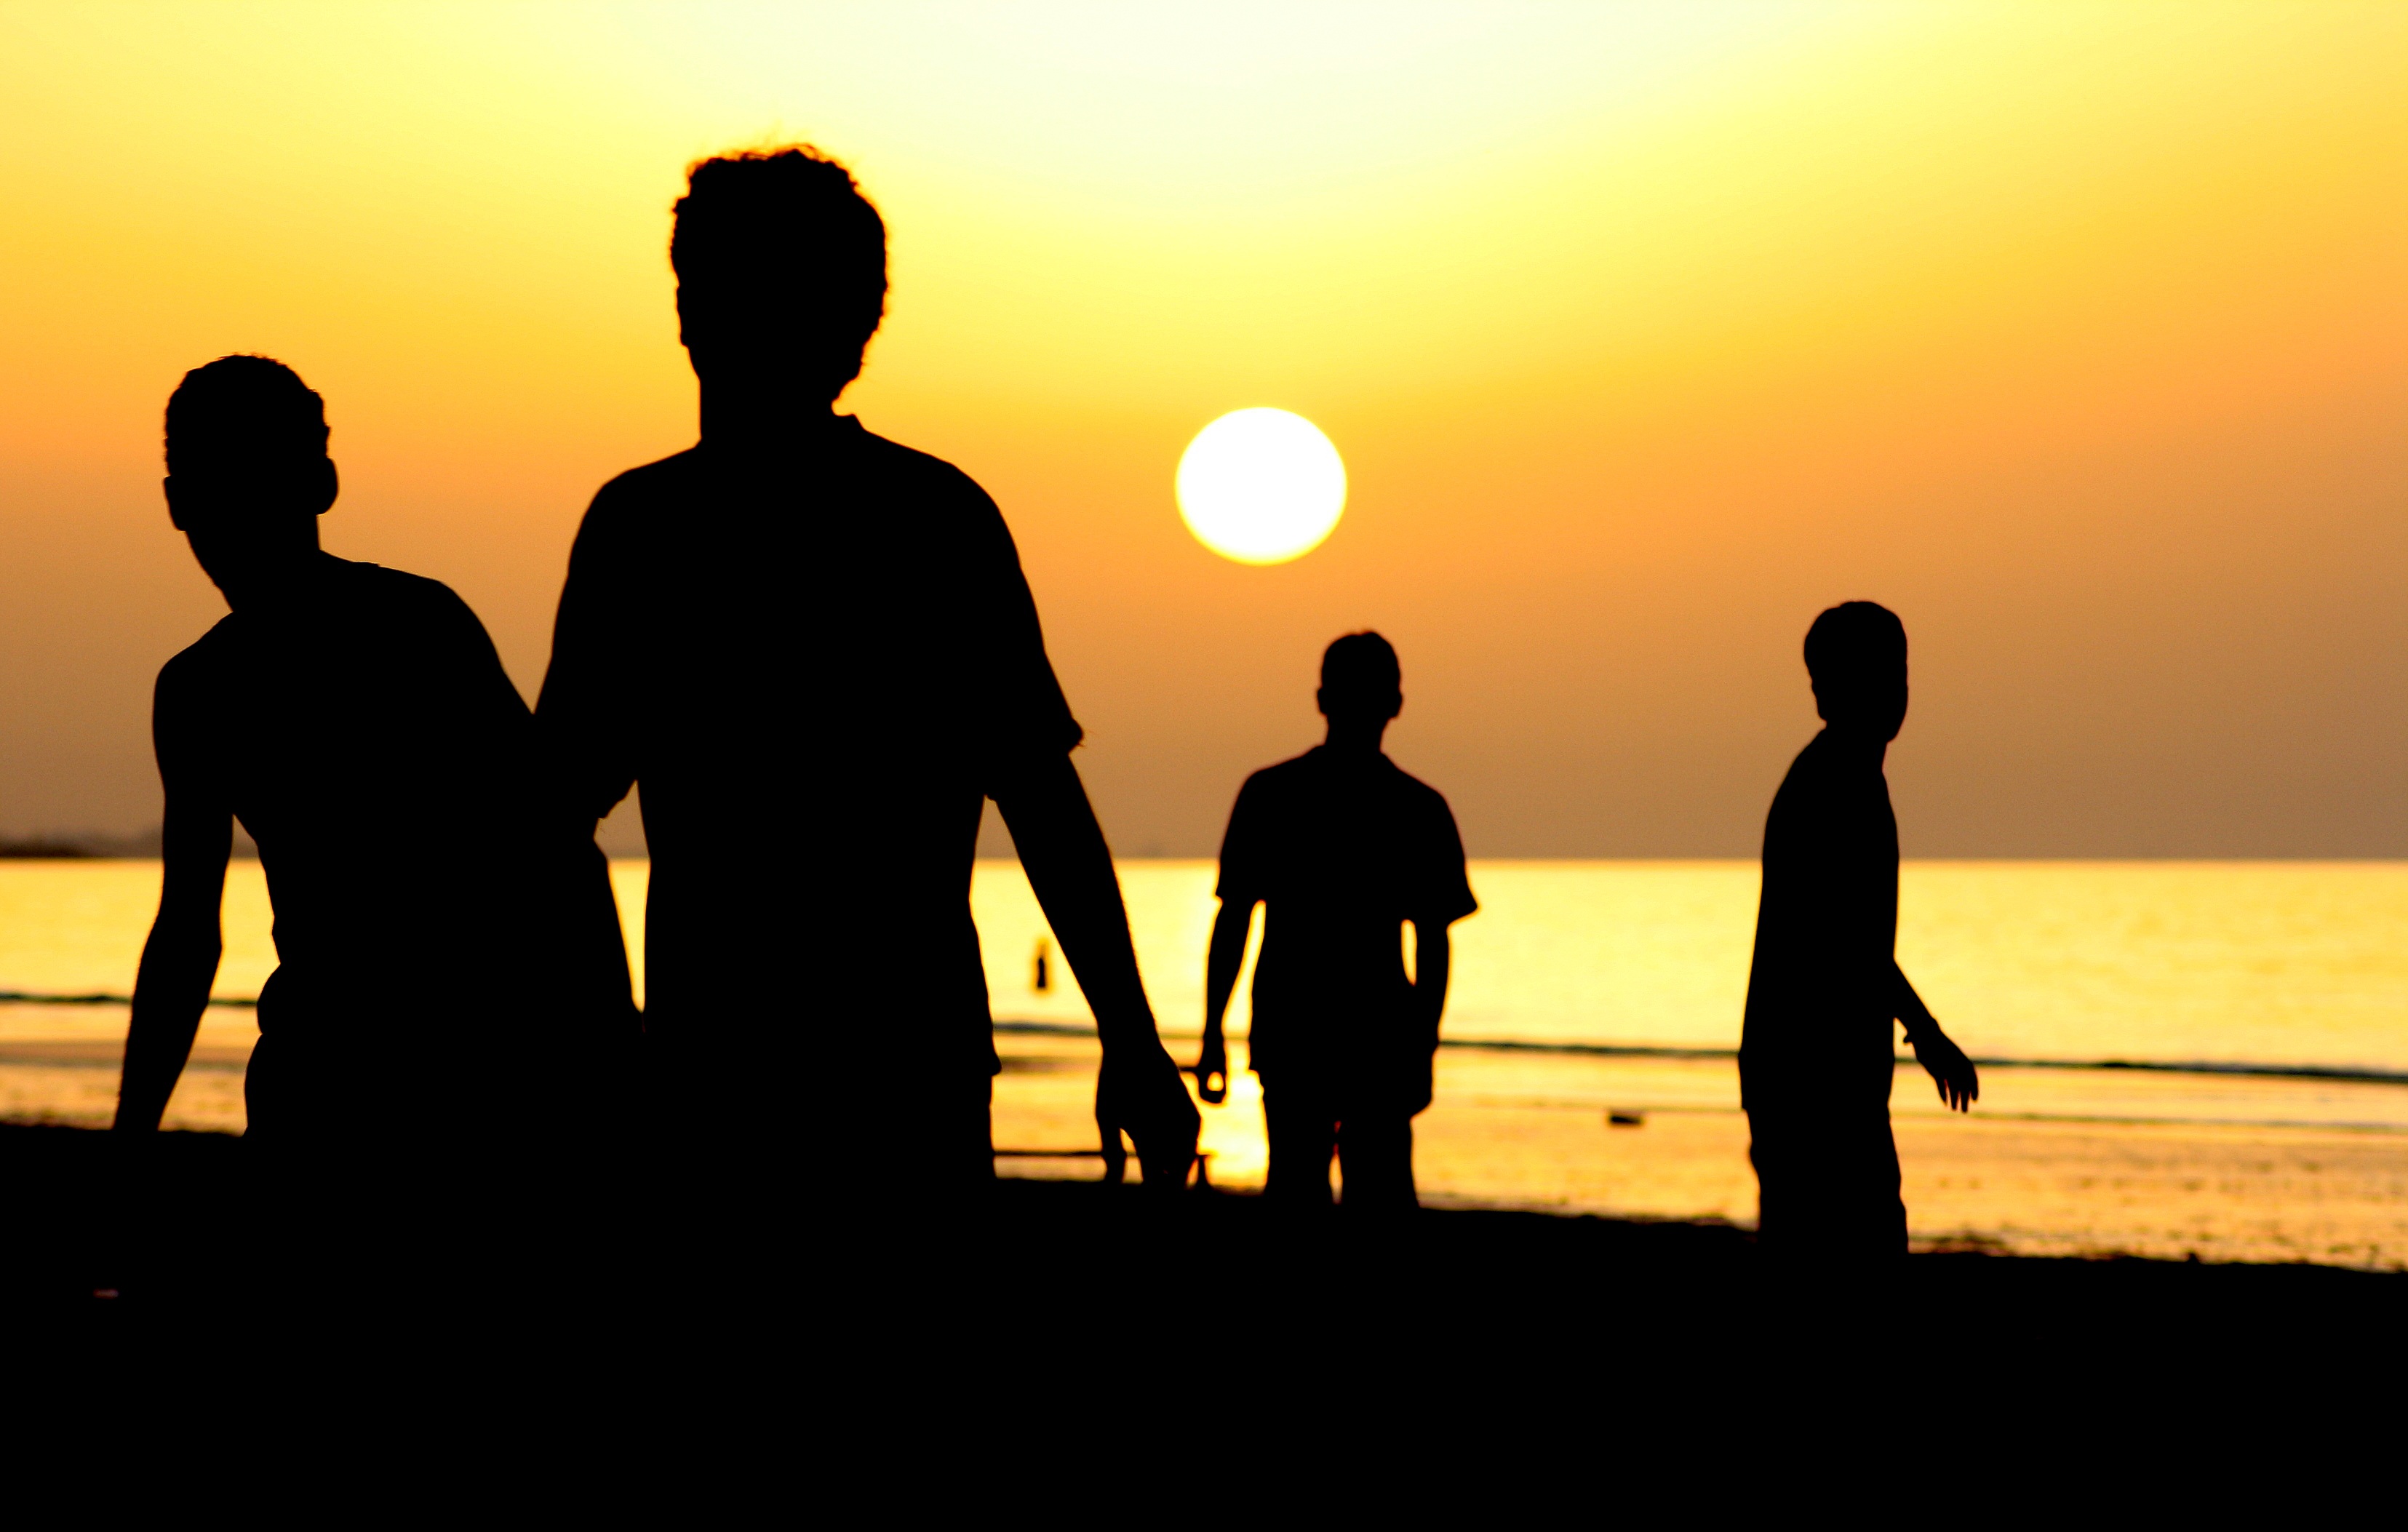
beach, ocean, people, sea, seashore, silhouettes, sky, sun, sunset